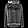
Label: Pullover